Kevin Boss

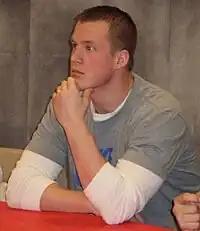
Boss in 2010

Kevin Michael Boss (born January 11, 1984) is an American former professional football tight end. He was selected in the fifth round of the 2007 NFL draft by the New York Giants out of Western Oregon University. With the Giants, he won Super Bowl XLII over the New England Patriots.